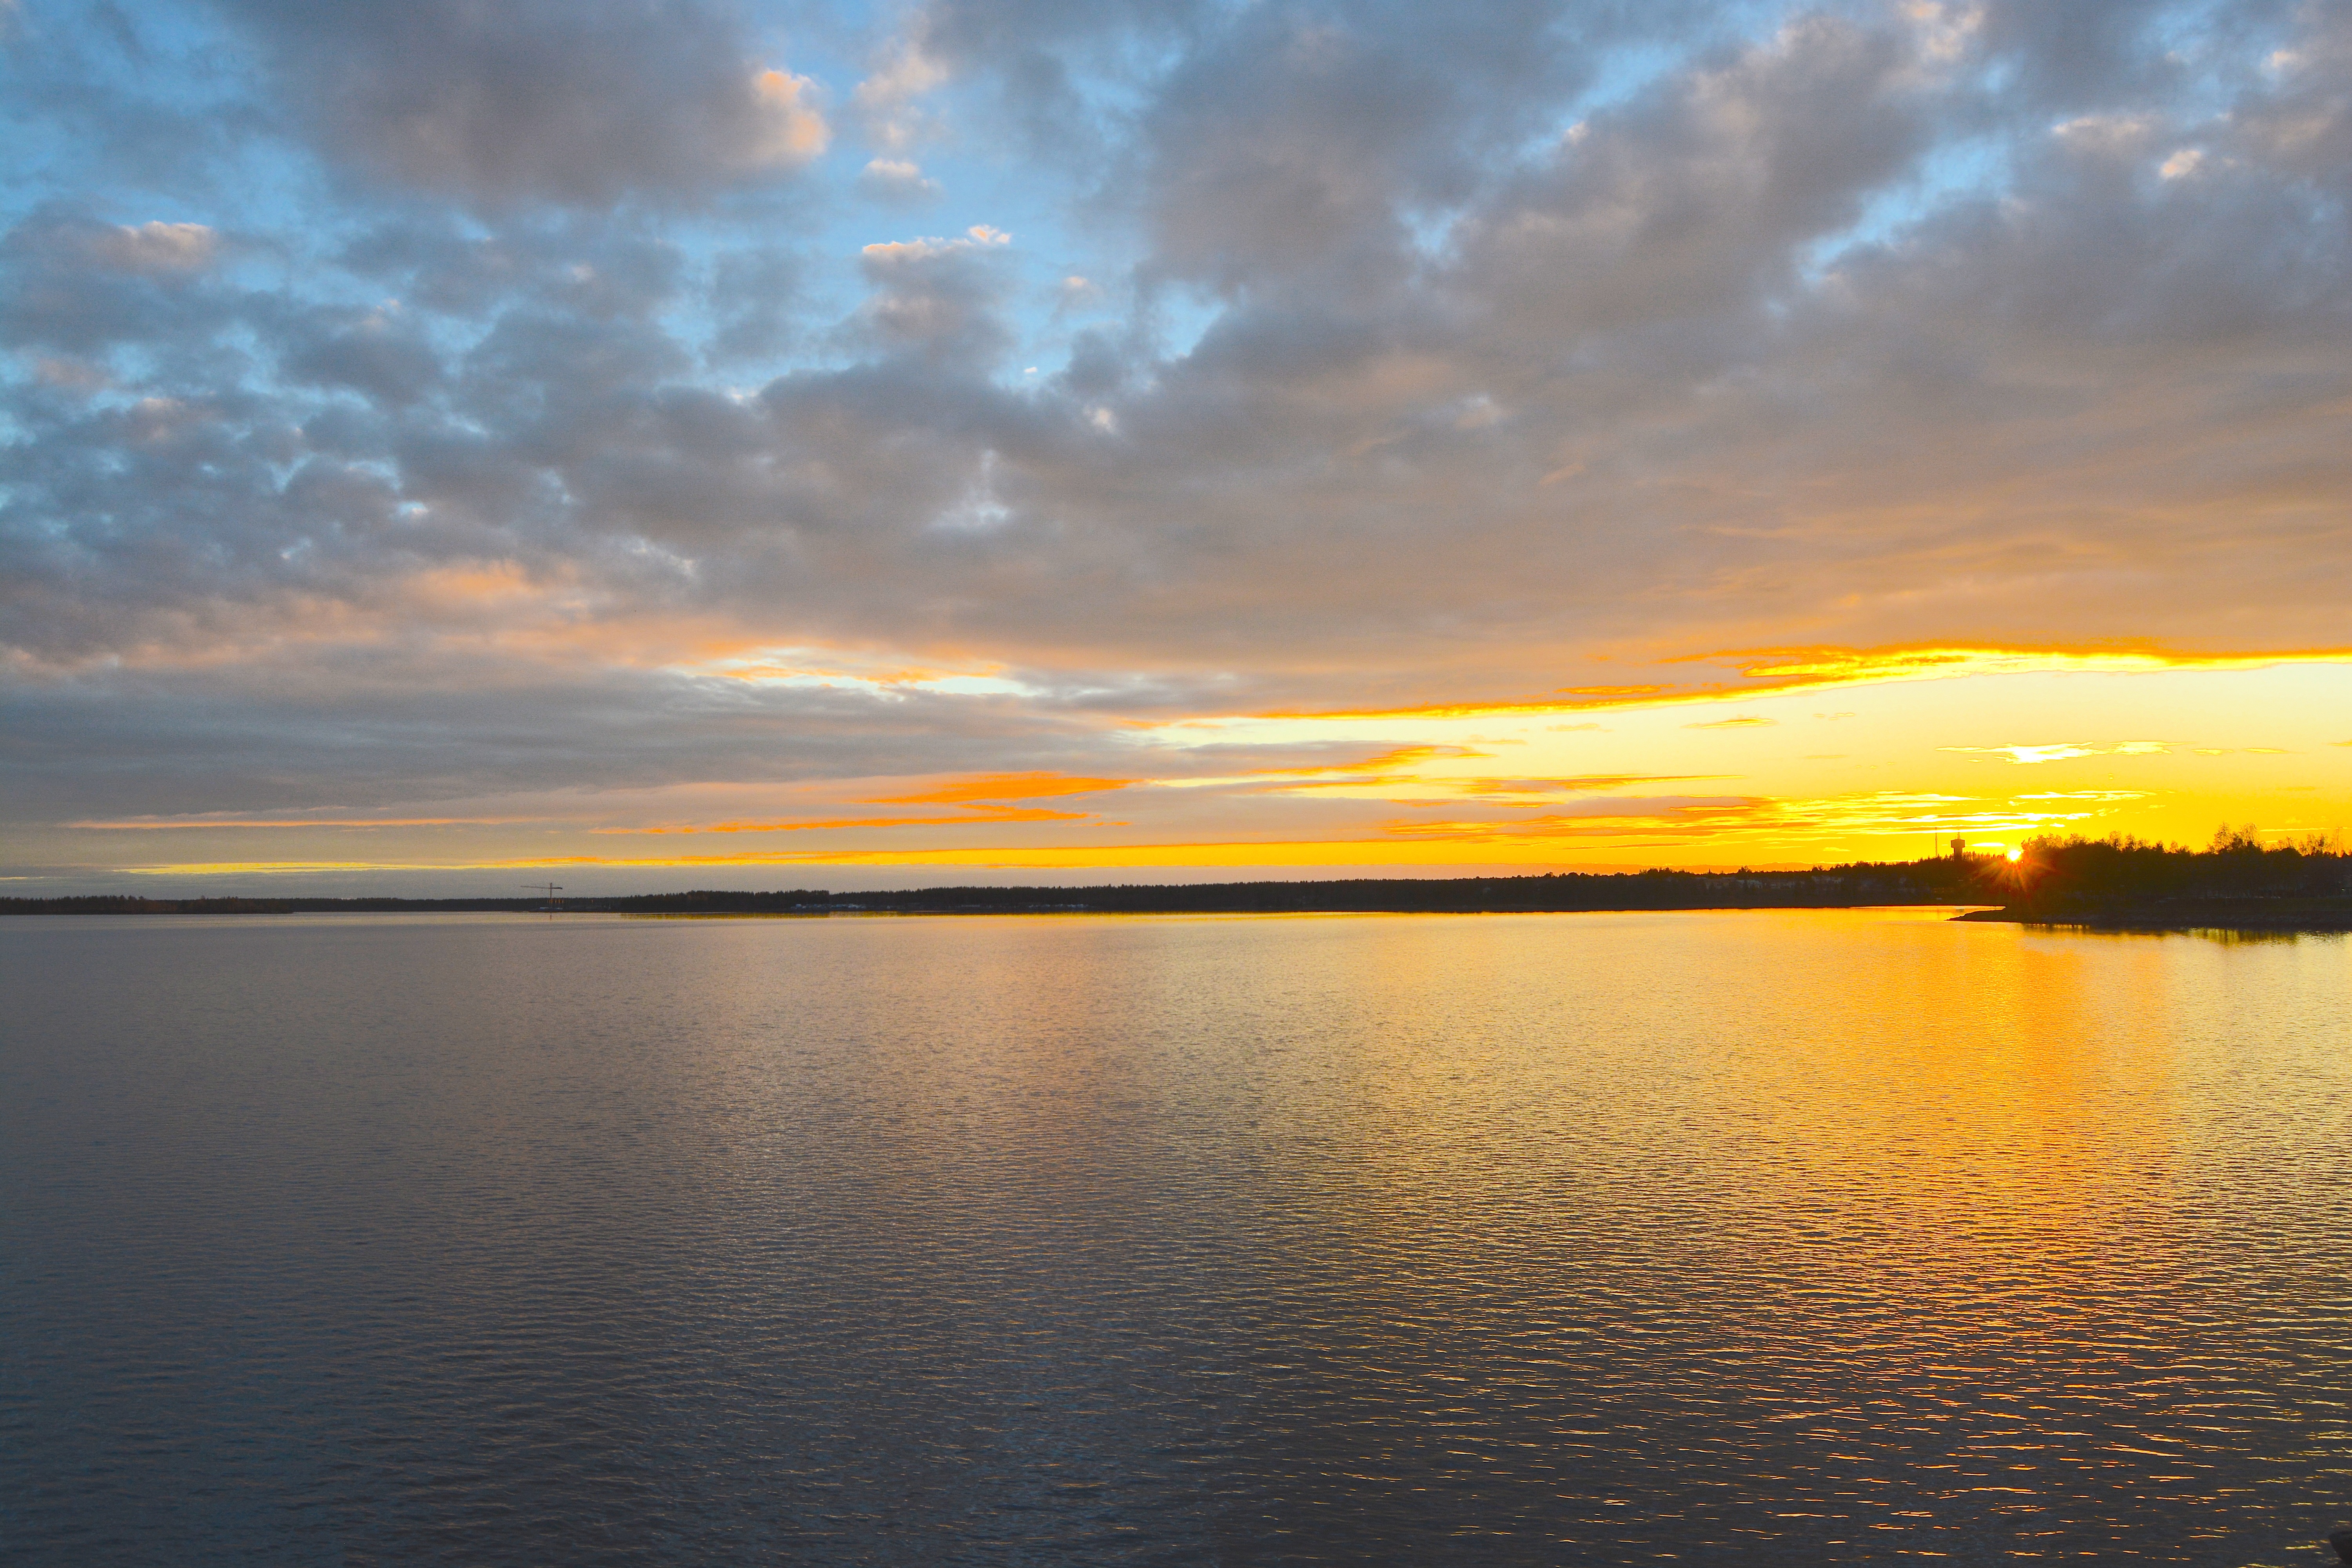
sea, water, ocean, horizon, cloud, sky, sun, sunrise, sunset, sunlight, morning, lake, dawn, dusk, evening, reflection, loch, evening sun, lule, afterglow, red sky at morning